Bob Moir

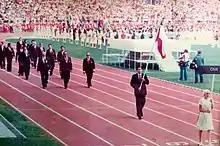
Athletes marching around a racing track then assembling on the inner green space of the stadium

The 1976 Summer Olympics gave CBC Sports hosts their first chance to speak with athletes immediately following events, when Moir had a studio constructed for live televised interviews. When multiple events were held simultaneously, Moir had 20 videotape machines in use to record an event to air at a later time. When Poland played Russia for the gold medal in volleyball, Olympic coverage was extended to show the game to its conclusion, which delayed airing of "The National" news program by 35 minutes. During the Olympics, Moir had a telephone hotline to CBC director of operations Gordon Craig to discuss airtime, and later commented that he felt a "sense of power" when the news was delayed.